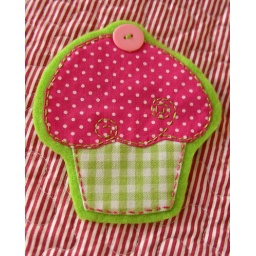
Cupcake in bright green and pink sewn to green felt.